Evolution (advertisement)

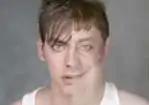
"Slob Evolution", a parody of the original "Evolution" spot, went on to be nominated for a Daytime Emmy Award.

The popularity of "Evolution" and its presence on many video-sharing websites led inevitably to a large number of alternate versions and parodies being uploaded by the public. In under six months, parodies on YouTube alone received over 5 million hits between them, Of these, by far the most successful was a professionally made piece entitled "Slob Evolution".